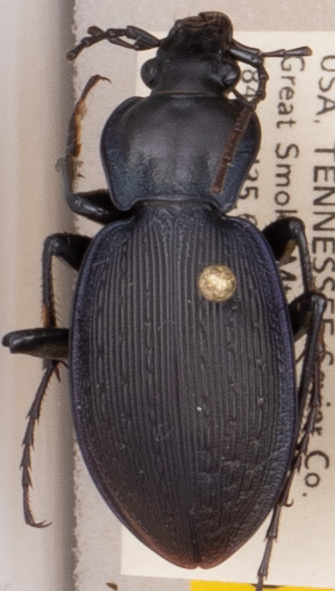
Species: Carabus goryi
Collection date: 2021-06-22
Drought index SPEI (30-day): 0.39
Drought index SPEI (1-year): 0.792
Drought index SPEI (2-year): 2.09